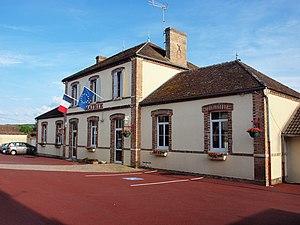
Mairie de Nailly (Yonne, France)